ITV Digital

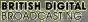
British Digital Broadcasting logo (1997–1998)

On 31 January 1997, Carlton Television, Granada Television and satellite company British Sky Broadcasting (BSkyB) together created British Digital Broadcasting (BDB) as a joint venture, and applied to operate three digital terrestrial television (DTT) licences. They faced competition from a rival, Digital Television Network (DTN), a company created by cable operator CableTel (later known as NTL). On 25 June 1997, BDB won the auction and the Independent Television Commission (ITC) awarded the sole broadcast licence for DTT to the consortium. Then on 20 December 1997, the ITC awarded three pay-TV digital multiplex licences to BDB.